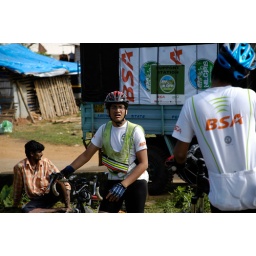
One of the riders standing near a truck with BSA Tour of NIlgiris branding. Coorg. Pic by PeeVee.